Hiranya Varna Mahavihar

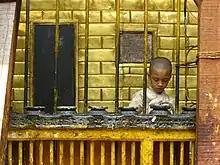
Young priest of Kwa Bahal

The main Shakyamuni Buddha shrine is guarded by two metal images of Lokeshvara, seated on lions, who in turn are each standing on an elephant. To the left of this stands a large temple bell. Around the sculptures the verandah is closed off by railings. Only the priest and his family are allowed in this area.